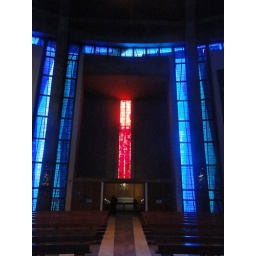
Chapel of St Paul of the Cross - red stained glass by Margaret Traherne